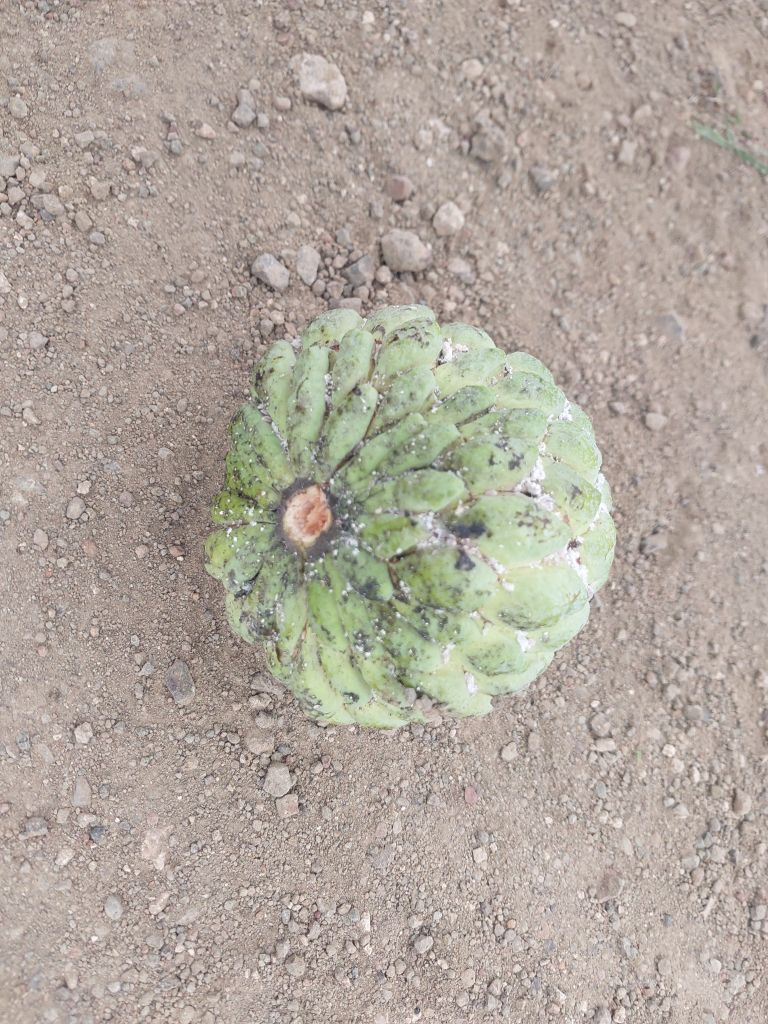
Disease label: Leaf spot on fruit